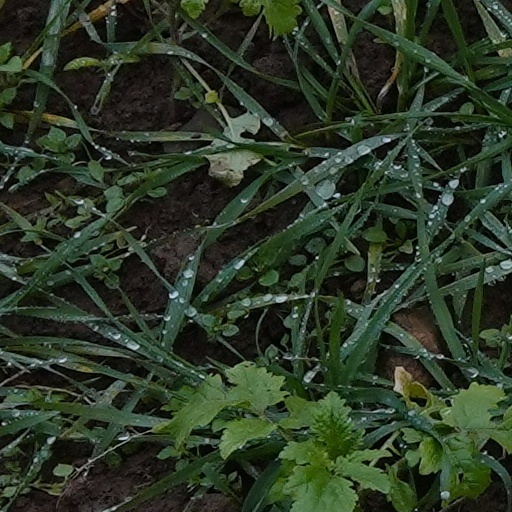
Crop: wheat